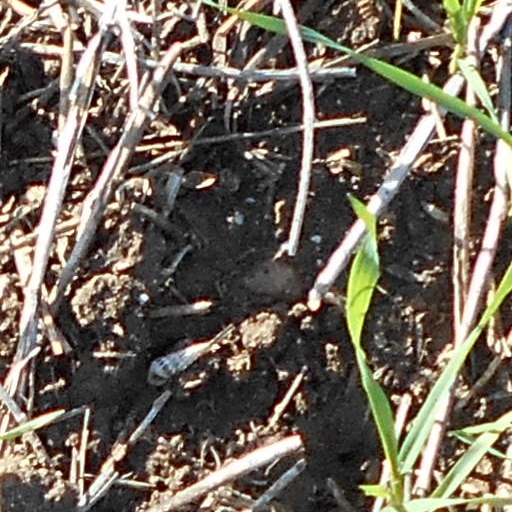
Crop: wheat